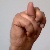
The image shows a hand gesture representing the letter 'N' in Indian Sign Language.